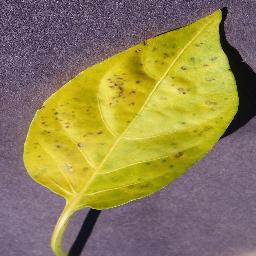
Label: Pepper,_bell___Bacterial_spot